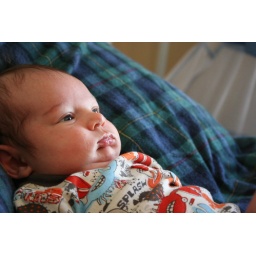
best seat in the house